The Untamed (TV series)

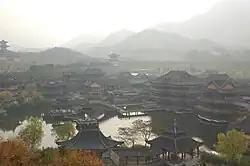
Hengdian World Studios, the main filming site of the series

Pre-production of the drama took two and a half years, including writing and modifying of the script, establishing the world view structure and art concept, as well as building of sets. The project was first announced in March 2018.